1902 Orkney and Shetland by-election

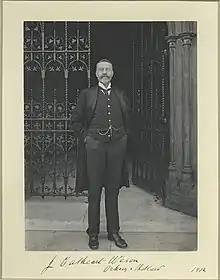
Cathcart Wason in 1902 outside the Houses of Parliament

Immediately following his re-election, Wason re-took the Liberal Party whip in the House of Commons.